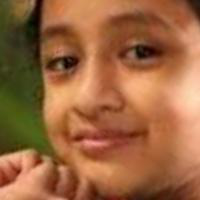
Age group: age 01-10